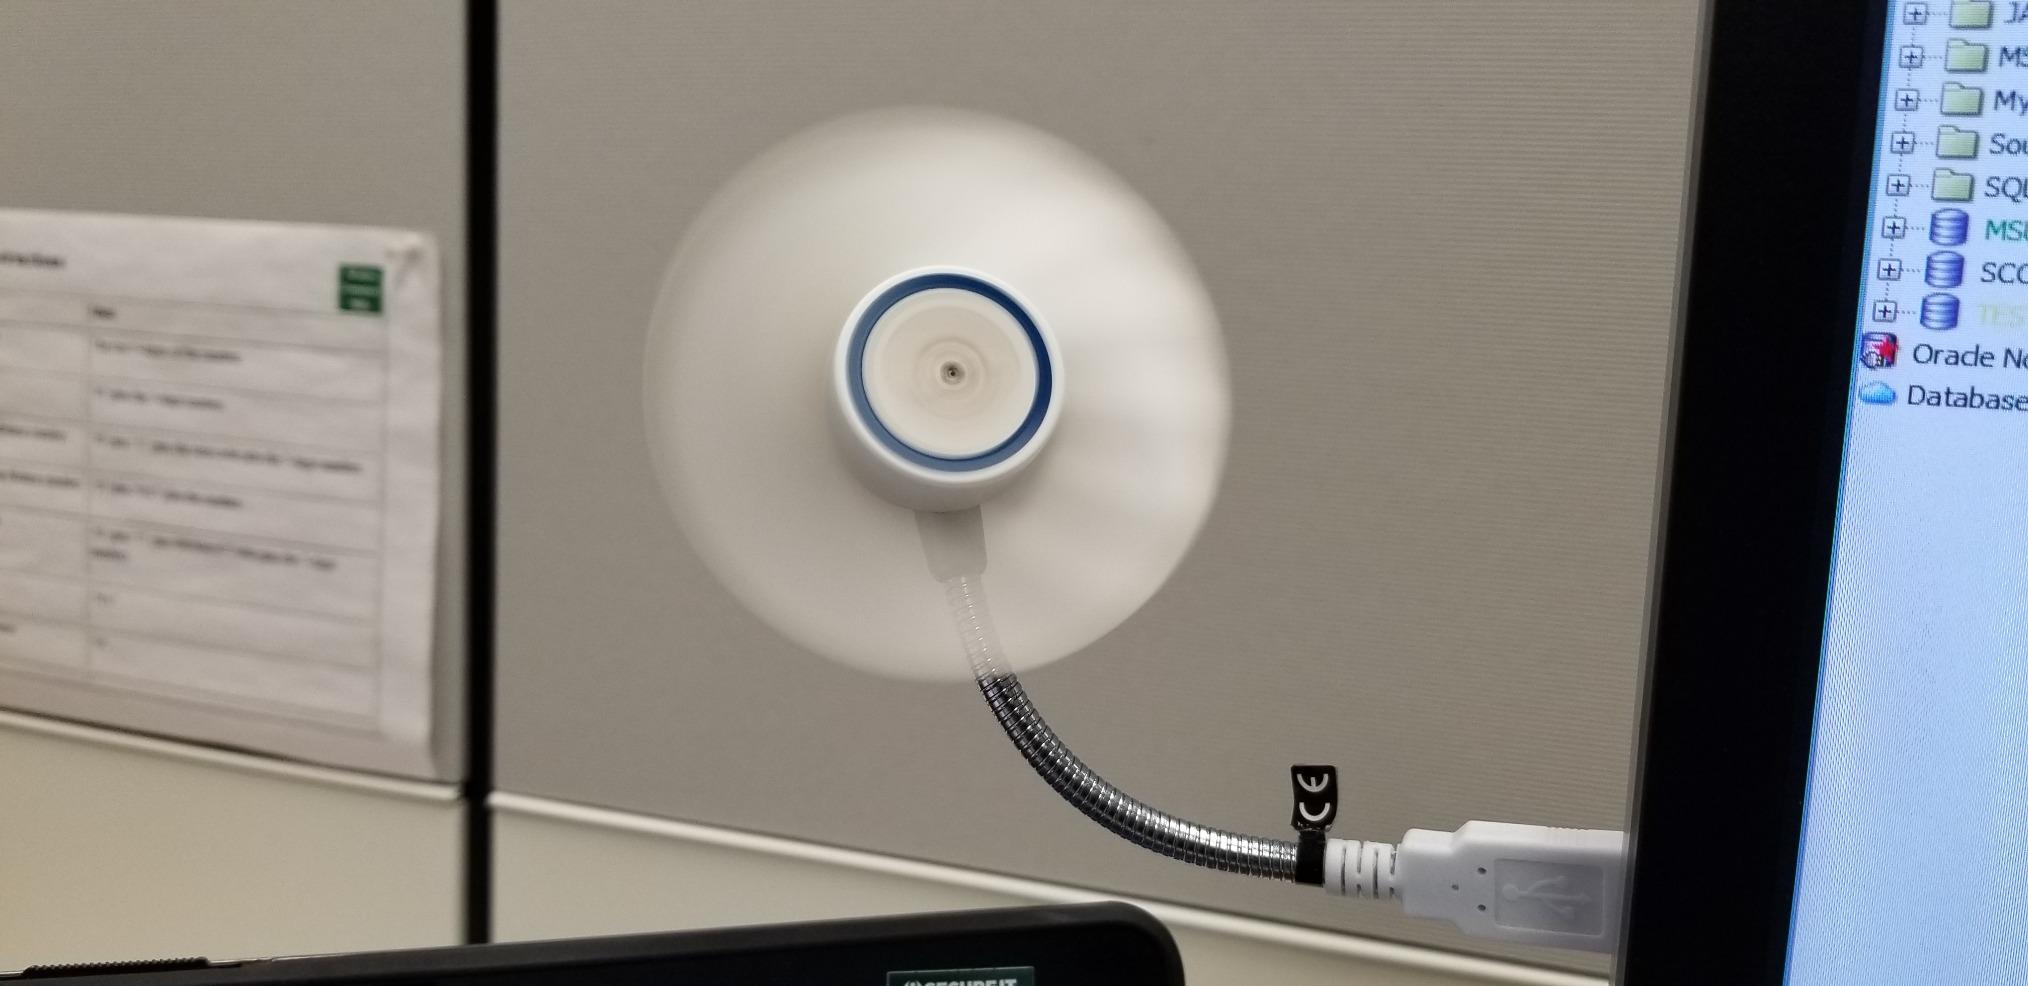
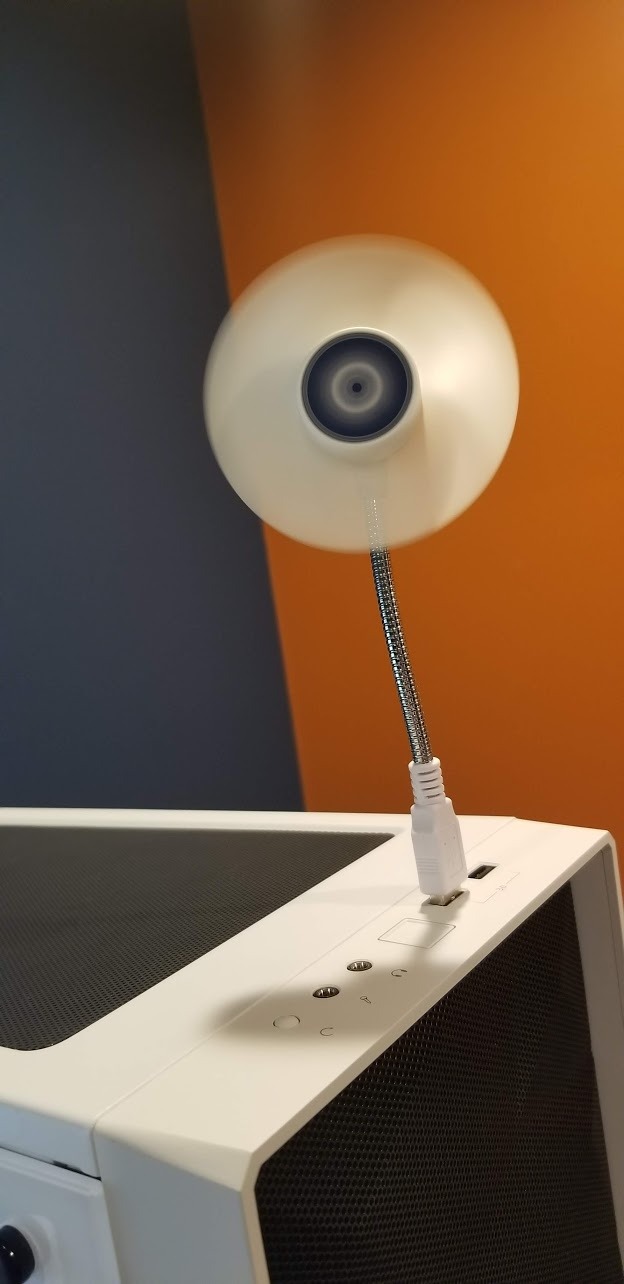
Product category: fan
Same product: yes